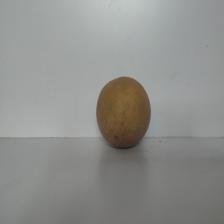
Size: Large